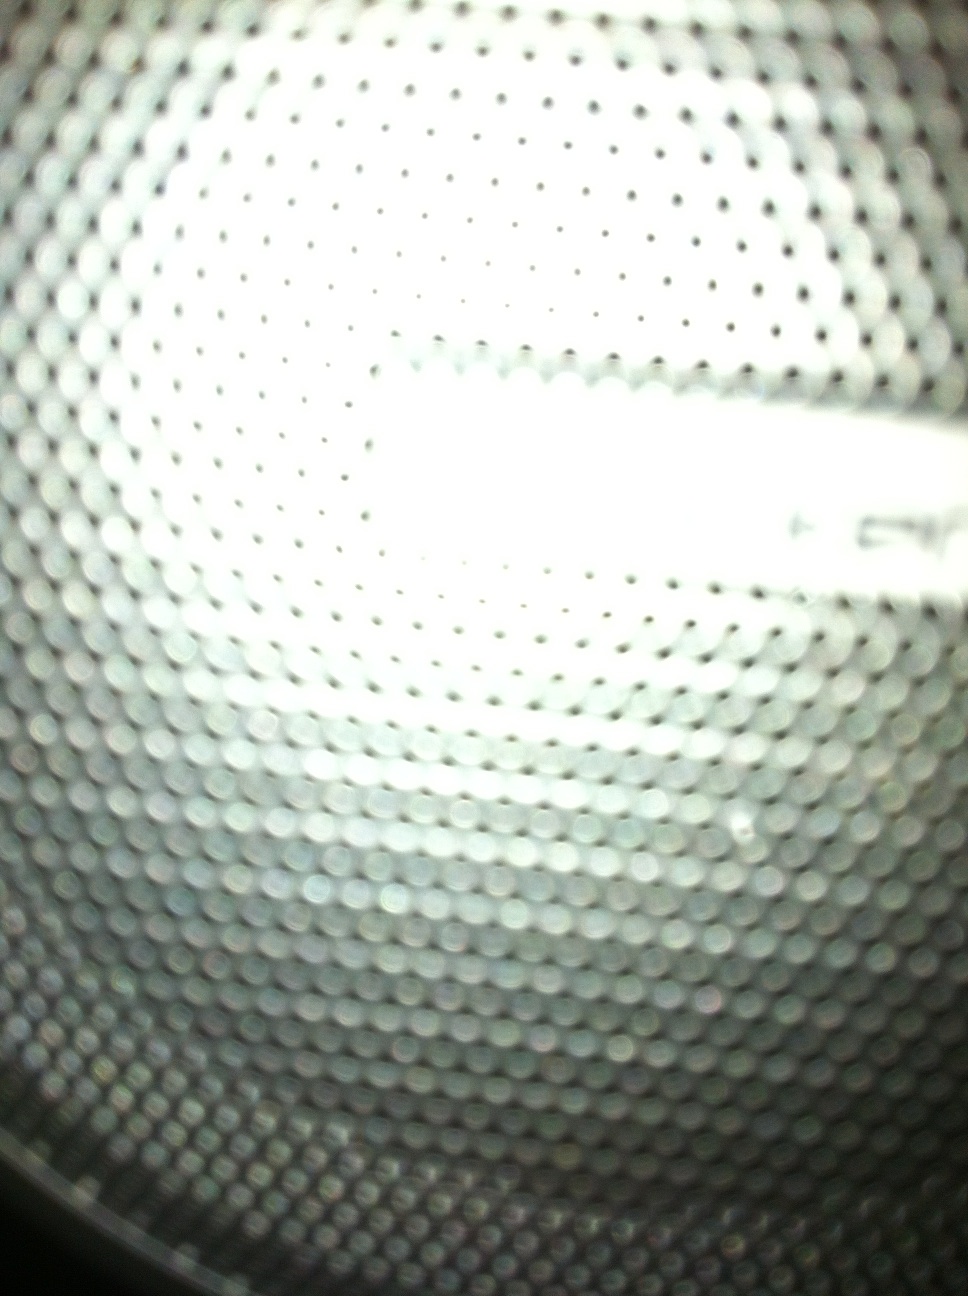Question: What does that say on the speaker?
Answer: unanswerable